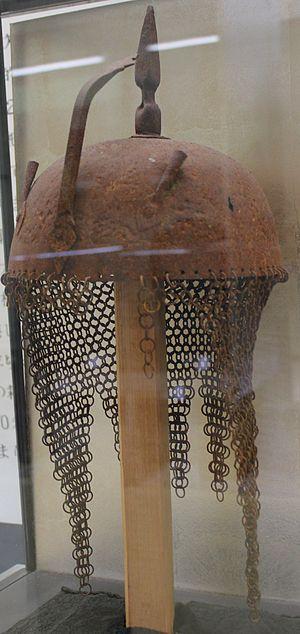
Un protège-nuque ou un protège-cou peut désigner plusieurs équipements de protection :
Une cotte de mailles est un type d'armure constituée de mailles reliées entre elles afin de former une protection individuelle corporelle. Grâce à ce montage, elle conserve une certaine souplesse. Elle diffère de la broigne, dont les mailles sont fixées à un vêtement servant de support.